Iodine pentoxide

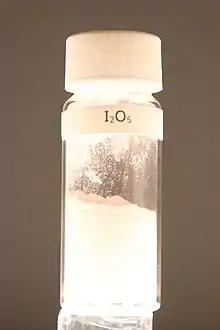
Fresh iodine pentoxide

Iodine pentoxide is the chemical compound with the formula IO. This iodine oxide is the anhydride of iodic acid, and one of the few iodine oxides that is stable. It is produced by dehydrating iodic acid at 200 °C in a stream of dry air: